Stephen Chmilar

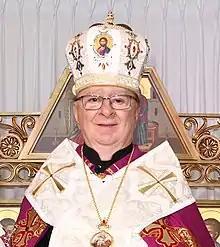
Chmilar in 2020

Stephen Victor Chmilar (24 May 1945 – 21 December 2024) was a Canadian Ukrainian Greek Catholic hierarch. He served as Eparchial Bishop of Ukrainian Catholic Eparchy of Toronto from 3 May 2003 until his retirement on 9 November 2019.